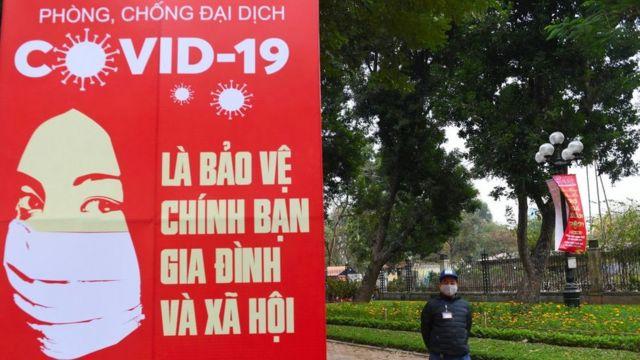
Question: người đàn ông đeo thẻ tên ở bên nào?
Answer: người đàn ông đeo thẻ tên bên ngực phải